Paula Findlay

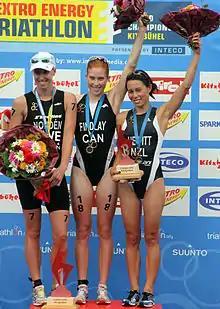
Findlay (centre) with the gold medal at the World Championship Series triathlon in Kitzbuhel, 2010

Paula Findlay (born May 26, 1989) is a Canadian triathlete from Edmonton, Alberta.